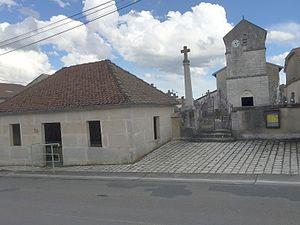
La tour de l'église date du XIIè siècle
Frémeréville-sous-les-Côtes est une commune française située dans le département de la Meuse, en région Grand Est.